Hekatompedon

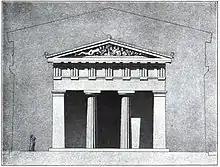
An obsolete conjectural elevation of the Hekatompedon according to Theodor Wiegand, 1905.

The description of the temple as well as its presumed location have changed since the first descriptions by Wilhelm Dörpfeld. Dörpfeld had assigned all fragments to the neighbouring Old Temple of Athena that stood between the still standing Erechtheum and Parthenon. Theodor Wiegand hypothesized in 1904 that "H–Architektur" was a non-"peripteros" temple located on the site of the Old Temple of Athena, and was in fact an earlier stage of the Old Temple that was later expanded with a peristasis. Moreover, he identified "H–Architektur" as the "Hekatompedon" mentioned in ancient inscriptions.